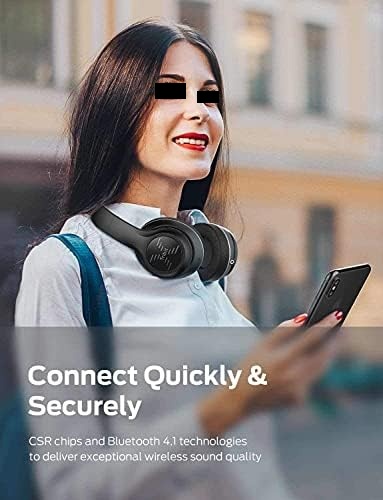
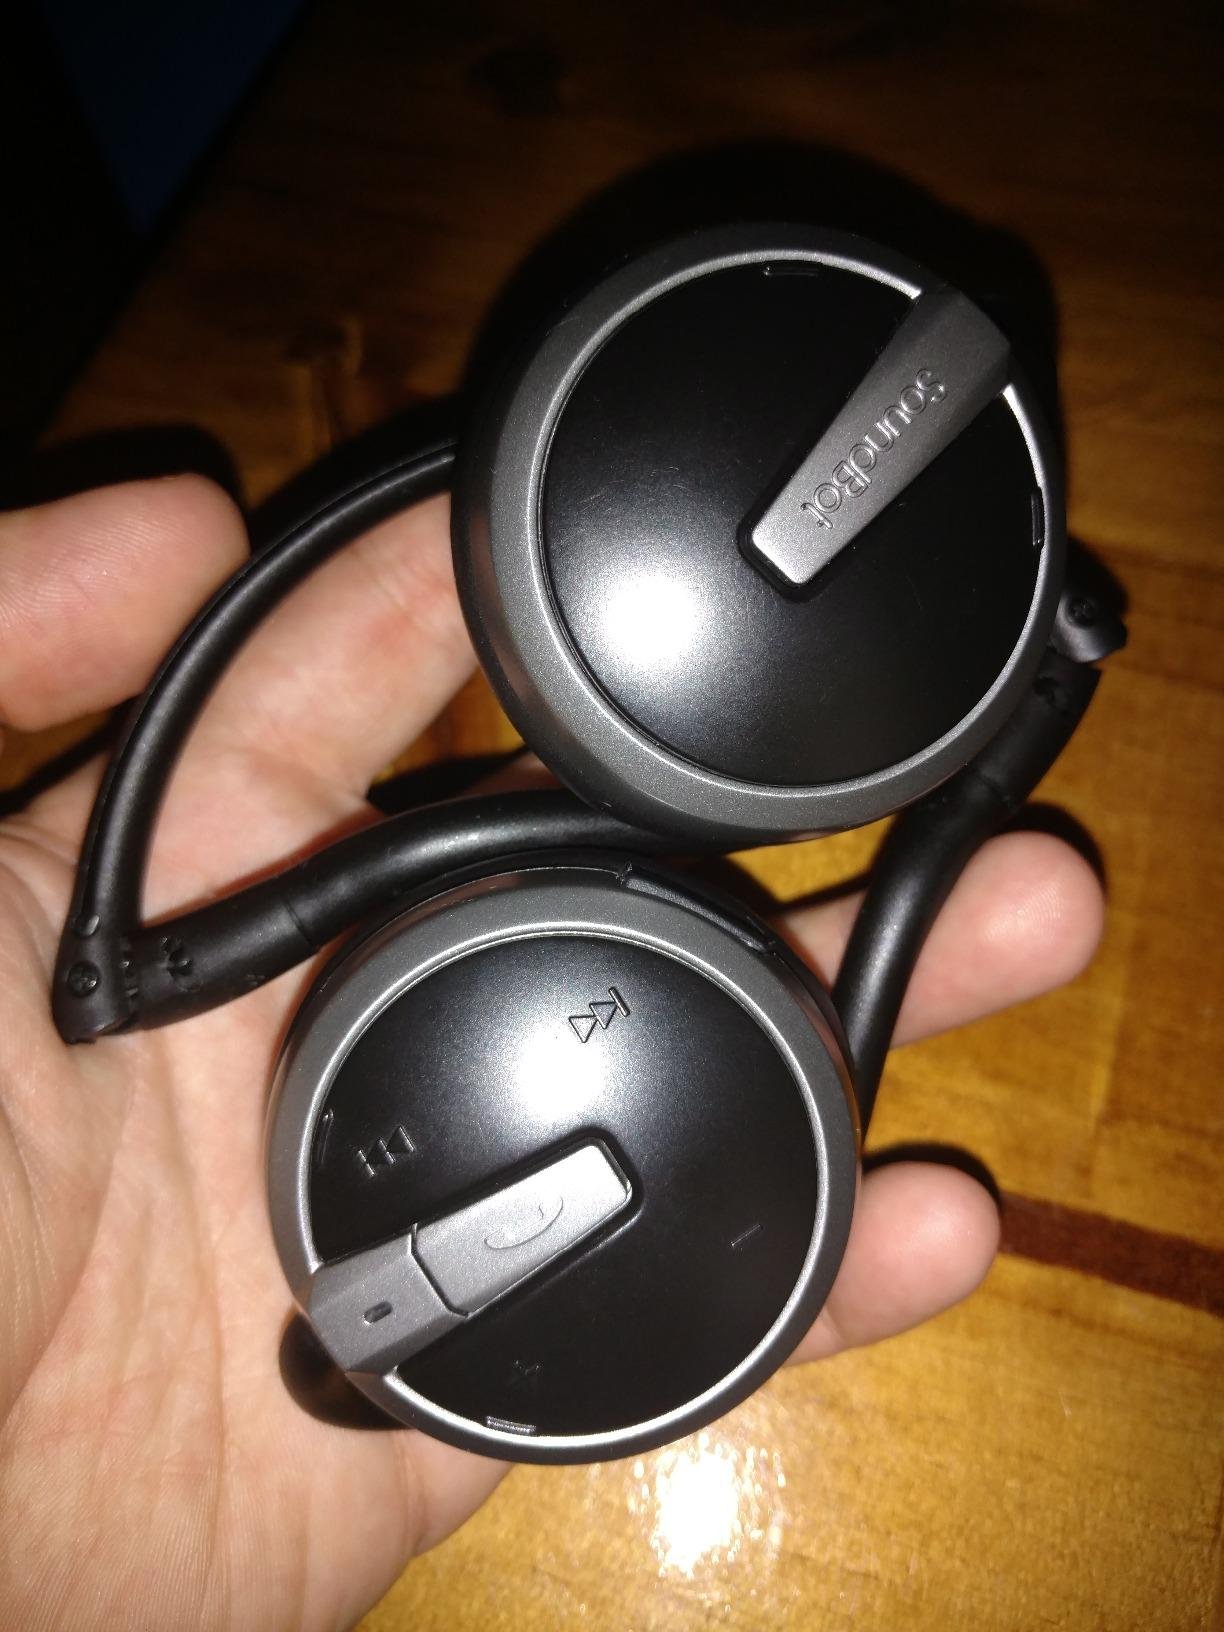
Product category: headphones
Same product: no